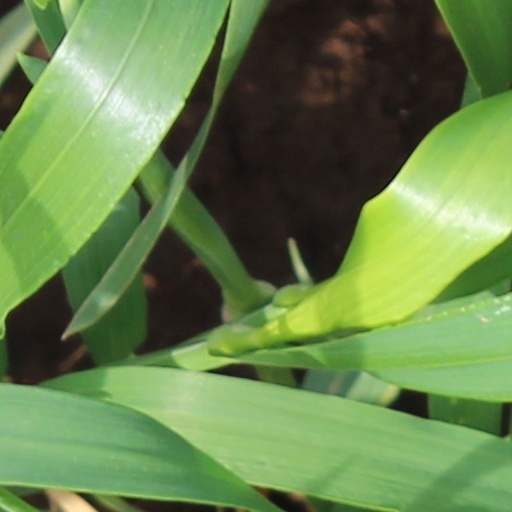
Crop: wheat